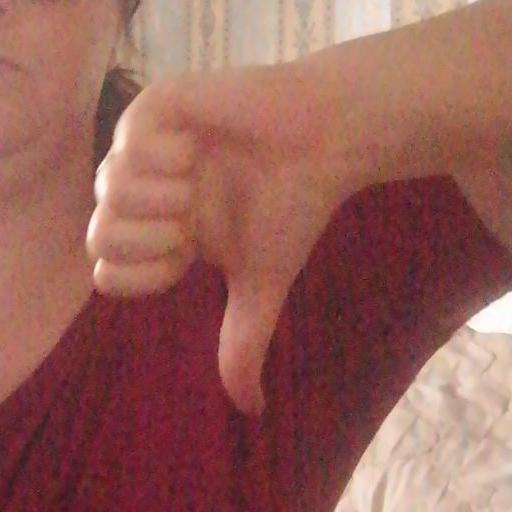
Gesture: dislike